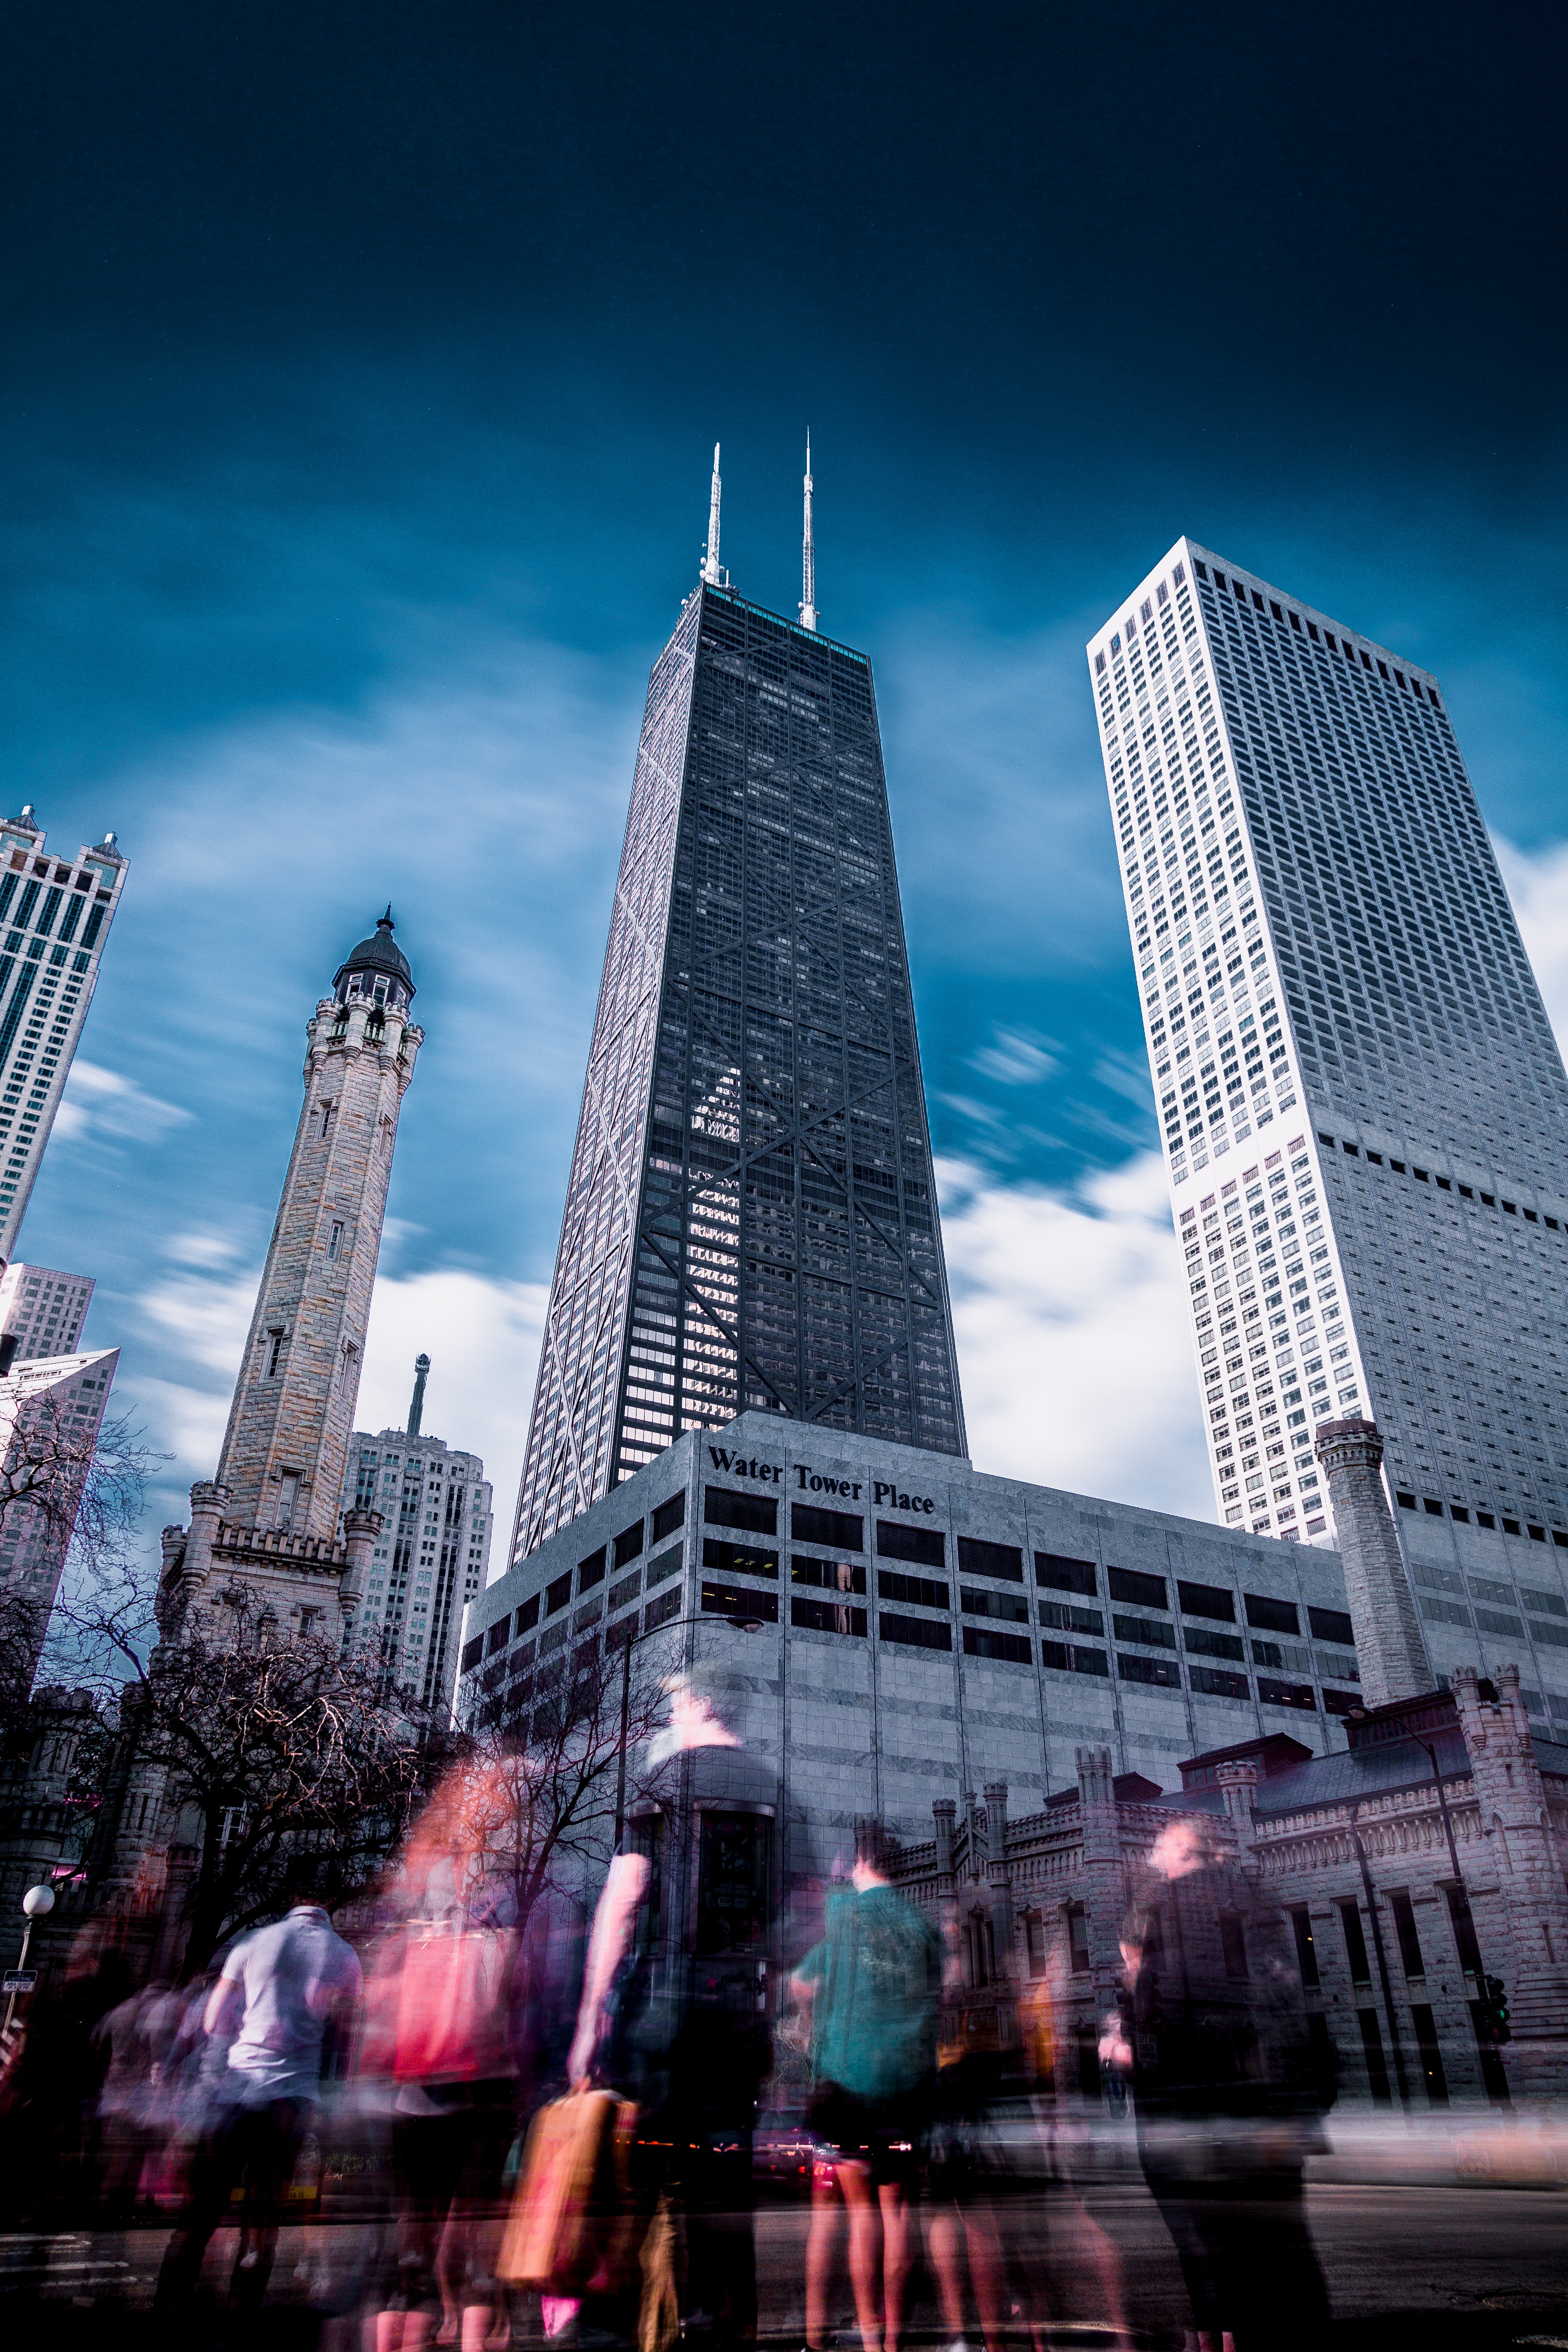
metropolitan area, skyscraper, metropolis, city, landmark, urban area, tower, tower block, architecture, daytime, sky, blue, human settlement, building, cityscape, commercial building, downtown, reflection, condominium, mixed use, skyline, corporate headquarters, night, tourism, world, headquarters, tourist attraction, facade